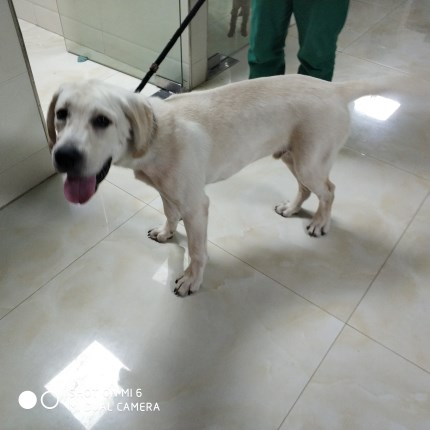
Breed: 3580-n000122-Labrador_retriever